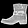
Label: Ankle boot